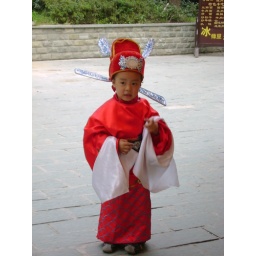
Little boy in Qi Pao dress